Wolf Lake

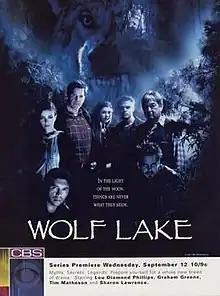
A poster promoting the launch of the series.

Wolf Lake is an American supernatural drama television series that originally aired on CBS from September 19 to October 24, 2001. Nine episodes were produced, but only five aired before the series was canceled by CBS. The full series, including the four unaired episodes, was later picked up and broadcast on UPN in April–May 2002. "Wolf Lake" depicts a pack of werewolves living in a Seattle suburb.